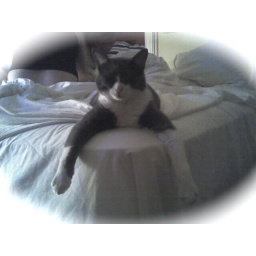
cat in a dress